Baar, Switzerland

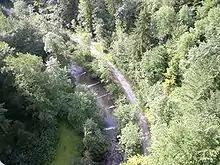
Lorze river near Baar

Baar has an area, , of . Of this area, 51% is used for agricultural purposes, while 25% is forested. Of the rest of the land, 22.8% is settled (buildings or roads) and the remainder (0.8%) is non-productive (rivers, glaciers or mountains).